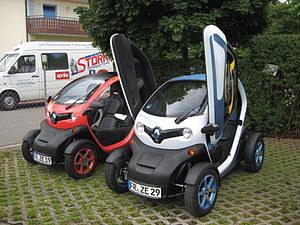
Renault / Aktuelle modeller
Renault S.A. er en fransk bilfabrik grundlagt d. 24. dec.1898 af Louis Renault og hans brødre Marcel & Fernand. De havde tidligt særdeles gode resultater i motorsport. Senere omkring 1905 blev første store kommercielle succes leverancen af hyrevogne til Paris og flere andre hovedstæder. Herunder også København allerede i 1908. Senere under 1. verdenskrig var 1300 af disse Renault-hyrevogne med til at fragte mere end 6000 franske soldater til fronten ved Marnefloden. Dette slag mod Tyskland blev vundet udelukkende som flg. af, at det lykkedes at mobiliserer så mange franske soldater til fronten så hurtigt. Renault-hyrevognen blev derfor hurtigt omdøbt til "Marne-taxi".Under 1. verdenskrig konstruerede Louis Renault også verdens første tank med drejelig kanon-hoved - kaldet FT-17. Under krigen var Renault-fabrikkerne også storleverendør til det franske militær af kanon & patron-hylstre. Louis Renault blev derfor ved krigens afslutning tildelt den fornemmeste militære æresbevisning - Legion of Honor - stiftet i 1802 af Napoleon Bonaparte.